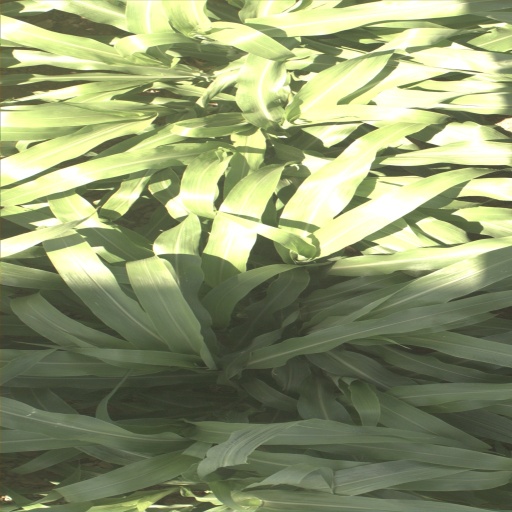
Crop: sorghum